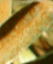
Label: Wheat___Brown_Rust